Villa Medici at Cafaggiolo

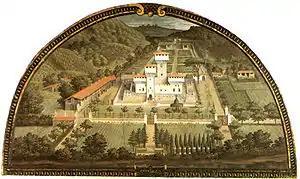
Castello Mediceo di Cafaggiolo, in a view by Giusto (or Gustav) Utens, 1599.

The Villa Medicea di Cafaggiolo is a villa situated near the Tuscan town of Barberino di Mugello in the valley of the River Sieve, some 25 kilometres north of Florence, central Italy. It was one of the oldest and most favoured of the Medici family estates, having been in the possession of the family since the 14th century, when it was owned by Averardo de' Medici. Averardo's son, Giovanni di Bicci de' Medici, is considered to be the founder of the Medici dynasty.